Shaw Gap

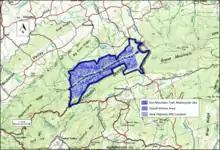
Shaw Gap wild area

The area is located in the Appalachian Mountains of Southwestern Virginia about 2.7 miles northwest of Konnarock, Virginia between USFS Rd 90 on the west and Va 600 on the east. It lies between the Feathercamp wild area and the Seng Mountain National Scenic Area.